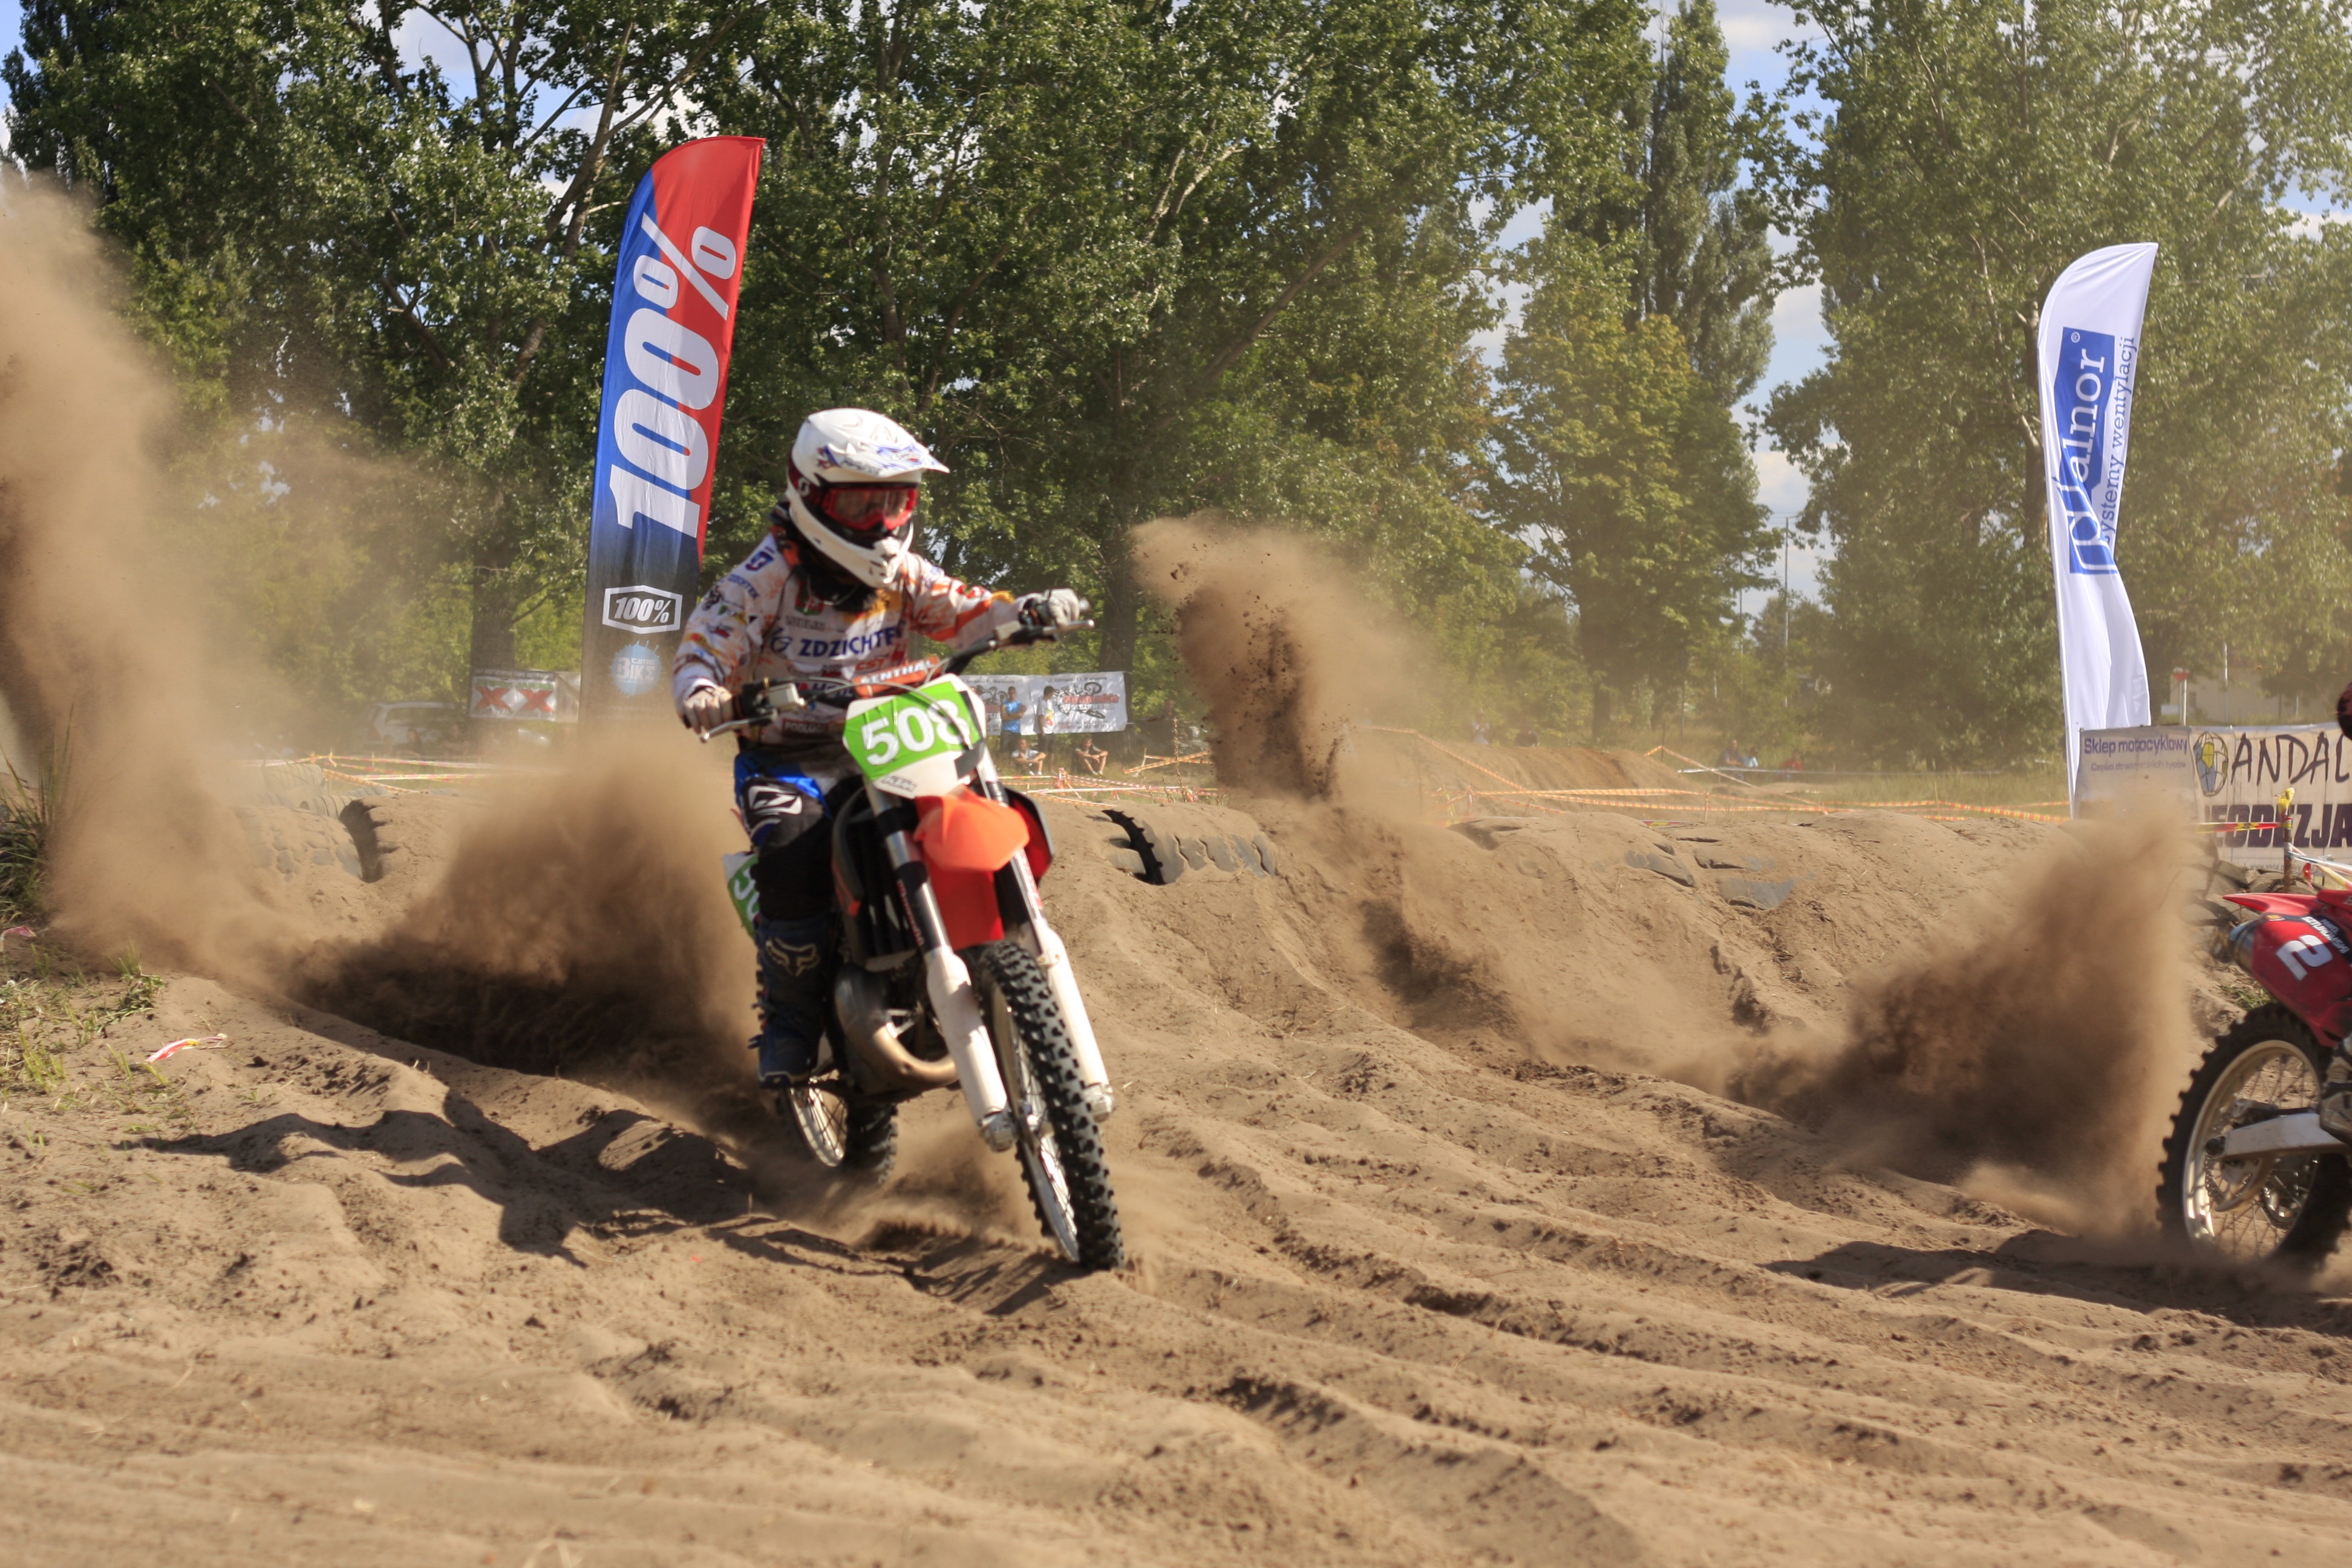
sport, bicycle, vehicle, motorcycle, motocross, horse, action, soil, extreme sport, race, sports, downhill, racing, motor, motorsport, motorcycle racing, cycle sport, downhill mountain biking, bicycle motocross, off roading, endurocross